Saint Anthony's Church (Casa Grande, Arizona)

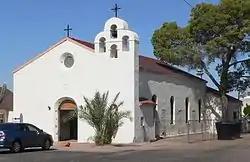
St. Anthony's Church

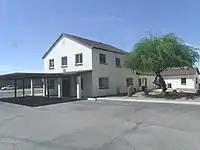
Saint Anthony's Church Rectory

Saint Anthony's Church is a Roman Catholic religious complex on Picacho Street in Casa Grande, Arizona. The church, along with the associated rectory, was listed in the National Register of Historic Places in 1985.